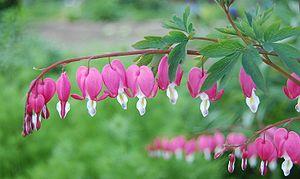
Cœur de Marie ou Cœur-de-Jeannette (Dicentra spectabilis) Български: Дамско сърце (Dicentra spectabilis) Esperanto: Korfloro (Dicentra spectabilis) 日本語: ケマンソウ (Dicentra spectabilis) 한국어: 금낭화속 (Dicentra spectabilis) Lietuvių: Dailieji auskarėliai (Dicentra spectabilis) Nedersaksies: Vrouwenhartjen (Dicentra spectabilis) Suomi: Särkynytsydän (Dicentra spectabilis) 中文: 荷包牡丹，鱼儿牡丹，铃儿草 (Dicentra spectabilis)
Selon la classification classique de Cronquist, la famille des Fumariacées est une famille de plantes dicotylédones qui comprend 450 espèces réparties en une quinzaine de genres :